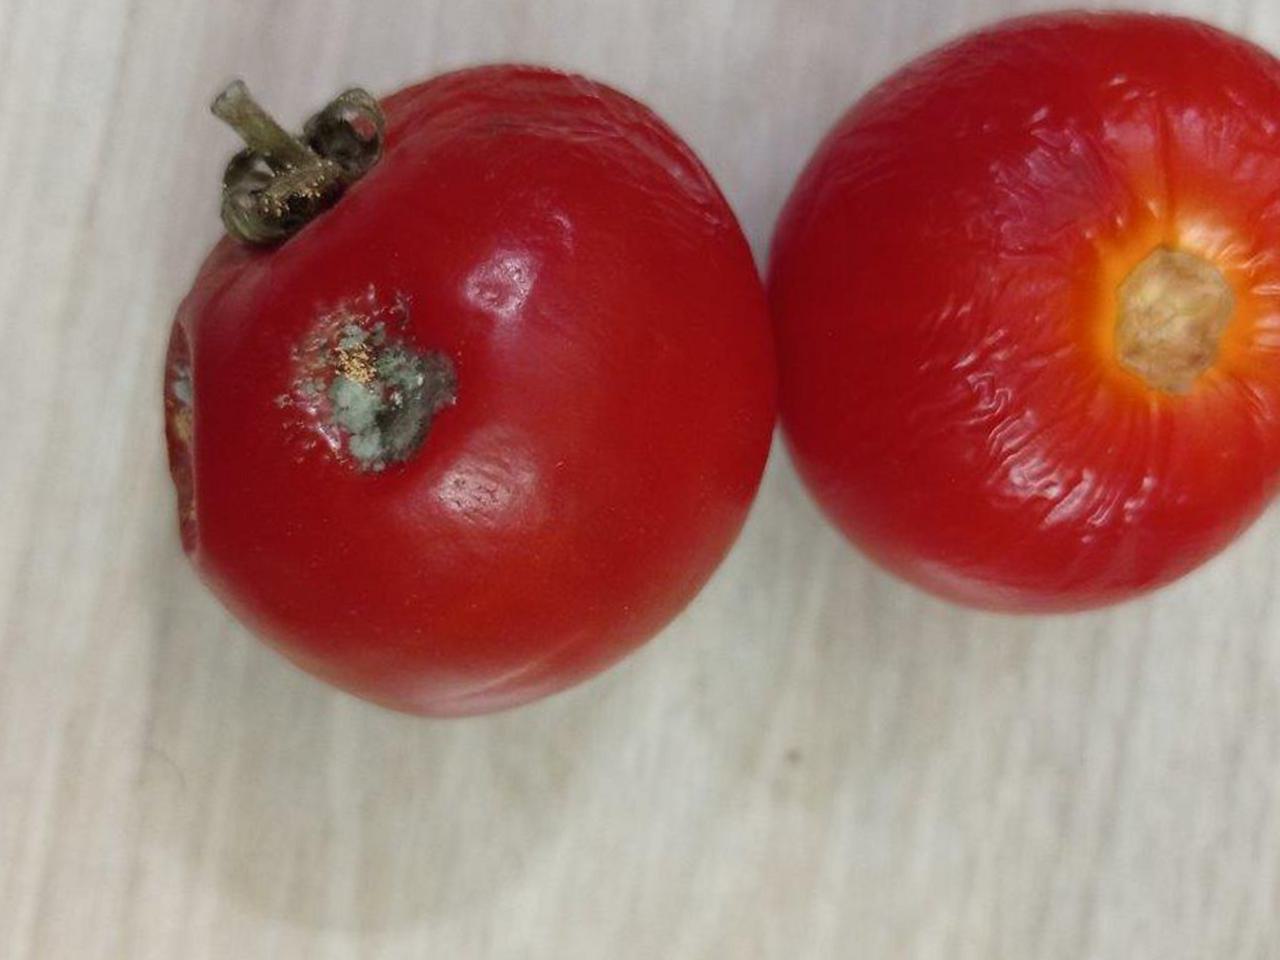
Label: Rotten